Spanish conquest of El Salvador

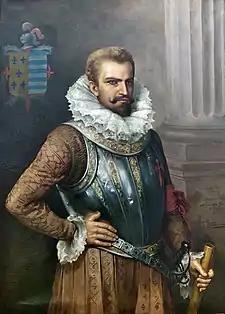
Pedro de Alvarado led the initial Spanish incursion into El Salvador.

The conquistadors were all volunteers, the majority of whom did not receive a fixed salary but instead a portion of the spoils of victory, in the form of precious metals, land grants and provision of native labour. Many of the Spanish were already experienced soldiers who had previously campaigned in Europe. A sizeable portion of the Spanish conquistadors were from the southwestern regions of Spain, with their origins in Andalusia and Extremadura. Up to 1519, according to licenses issued in Spain, over half were from these two regions. From 1520 to 1539, this fell to just under half of all conquistadors leaving Spain. The conquest of the Central American Isthmus was launched from three directions; Mexico, Panama, and the Caribbean island of Hispaniola. Relations between rival conquistadors were dominated by mutual distrust, greed, and envy.